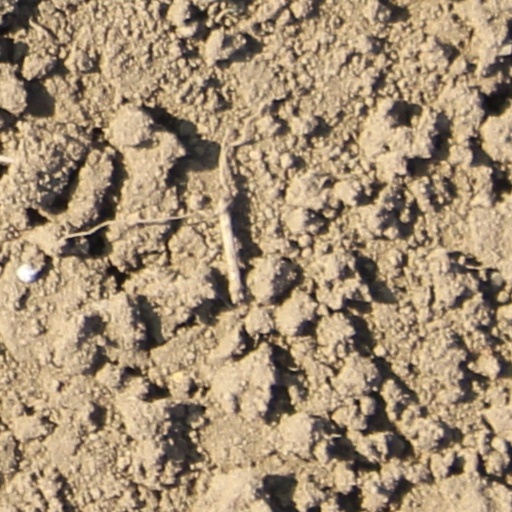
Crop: wheat